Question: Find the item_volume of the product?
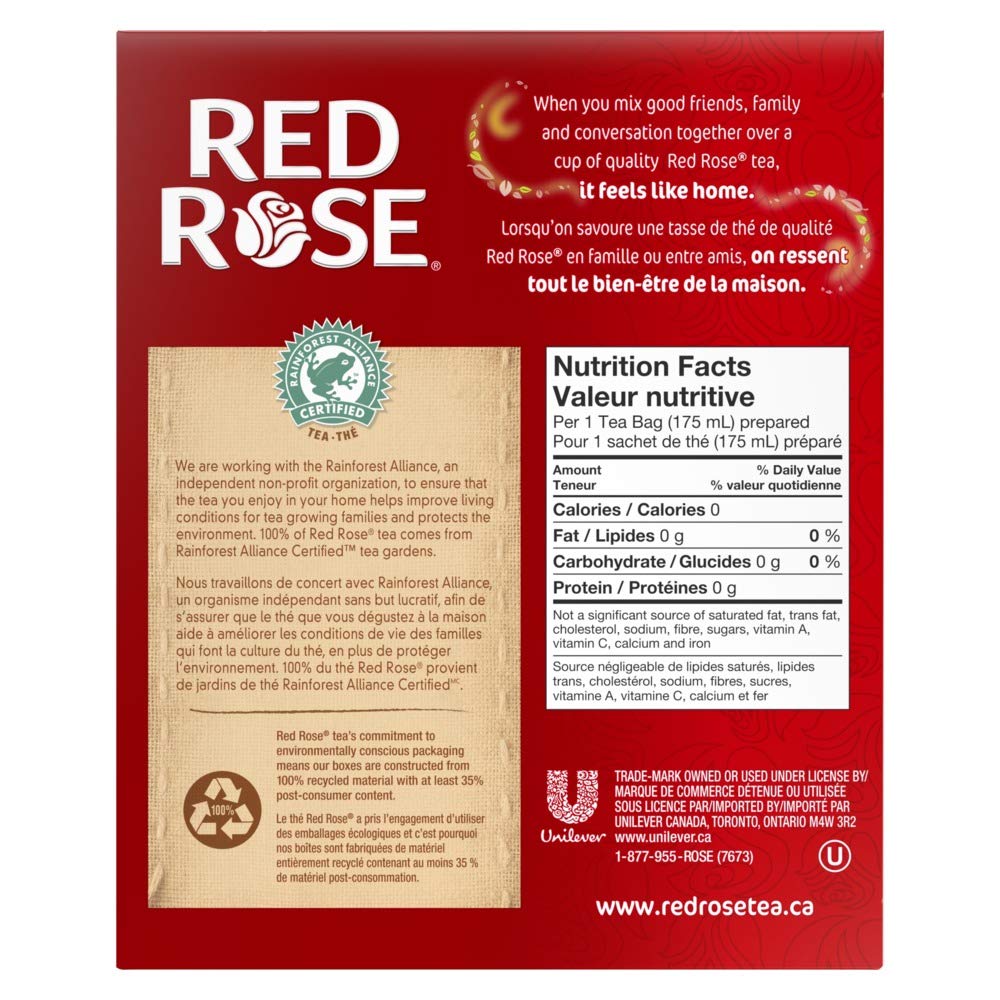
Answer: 175.0 millilitre